Princesses: Long Island

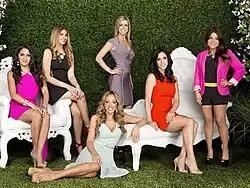
Erica Gimbel, Chanel "Coco" Omari, Amanda Bertoncini, Casey Cohen, Joey Lauren and Ashlee White (from left)

"As horrifying as it is in most ways, "Princesses" is actually obsessively watchable", "The A.V. Club"s Eric Thurm wrote: "As someone who has in fact been described as a Nice Jewish Boy, it’s easy for me to find most of the princess’ attempts at Judaism funny. I’ll admit, I know a few people from the area who are in fact worse than any of the princesses". Thurm concluded that ""Princesses" is probably a 'B' for entertainment value but a 'D' for how appalling it is".